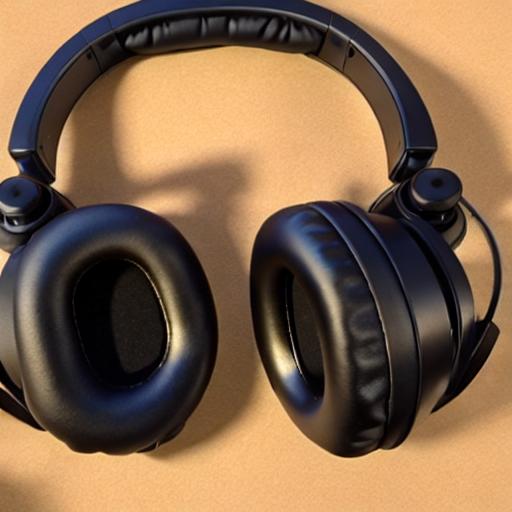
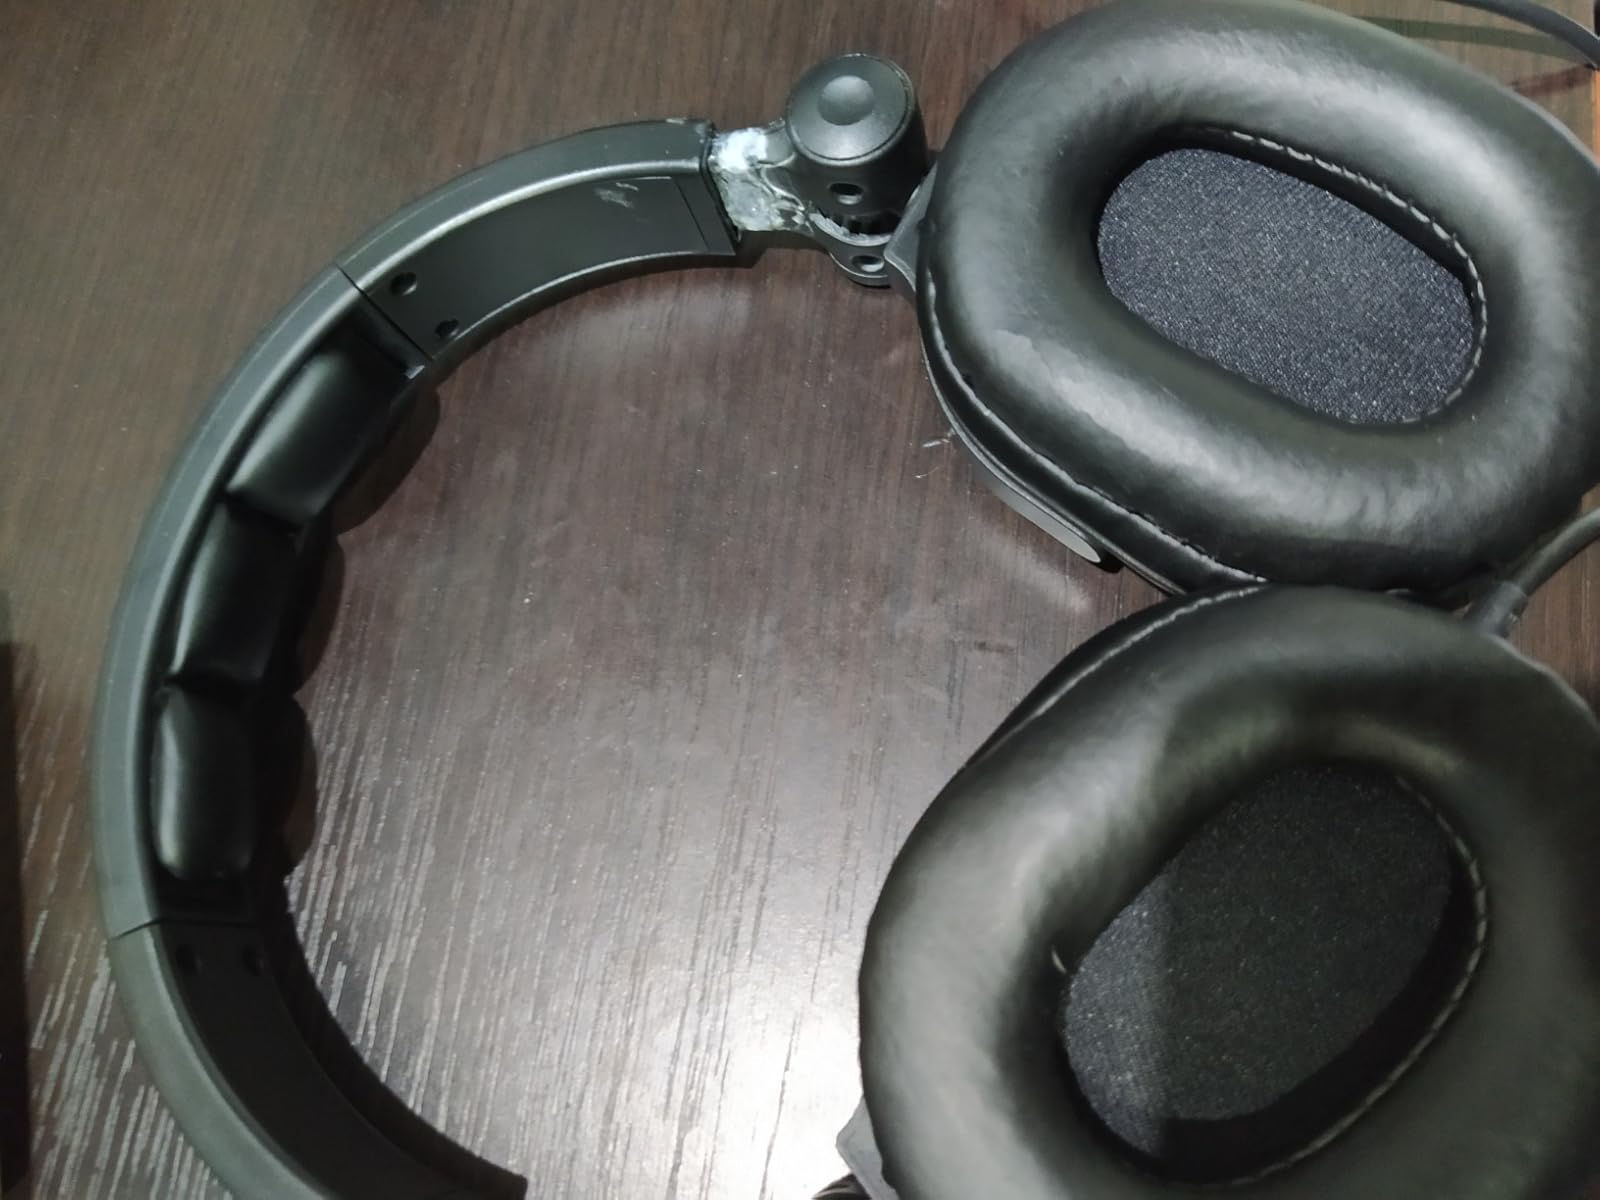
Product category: headphones
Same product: no